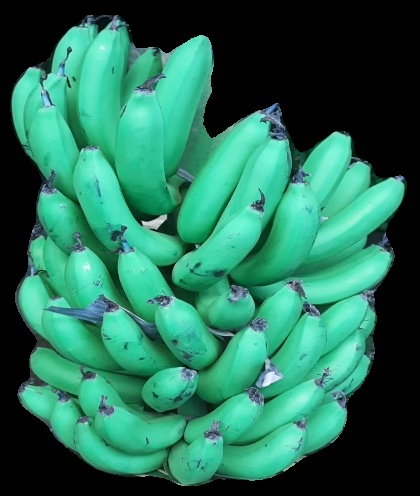
Variety: pachbale
Grade: grade1